Francoist concentration camps

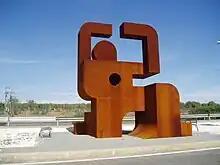
Memorial monument to the political prisoners who built the Bajo Guadalquivir channel

In Francoist Spain, at least two to three hundred concentration camps operated from 1936 until 1947, some permanent and many others temporary. The network of camps was an instrument of Franco's repression.